NCAA GameBreaker 2004

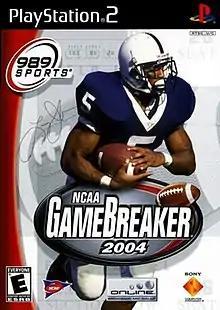
Cover featuring Larry Johnson

NCAA GameBreaker 2004 is a 2003 American football video game developed by Red Zone Interactive and 989 Sports and published by Sony Computer Entertainment for PlayStation 2. It is the last game in the "NCAA GameBreaker" series.